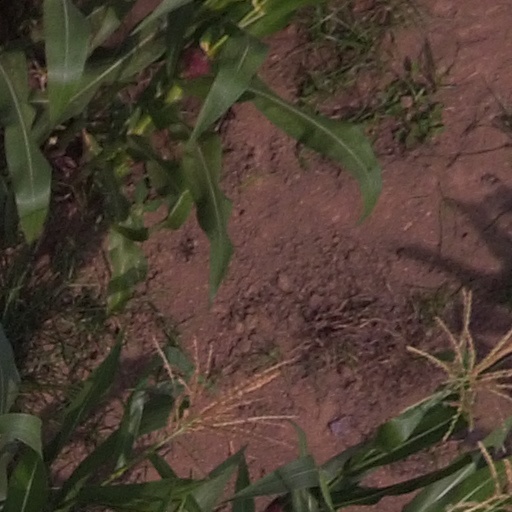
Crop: maize; corn